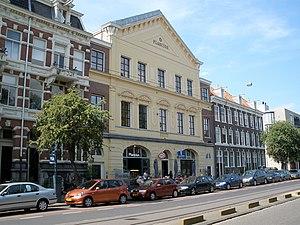
Le musée de la résistance d'Amsterdam est un musée de la ville d'Amsterdam situé dans l'ancien quartier juif du Plantage, en face du zoo de l'Artis. Comme son nom l'indique, il retrace l'histoire de la Résistance de la population néerlandaise durant la Seconde Guerre mondiale, entre le 14 mai 1940 et le 5 mai 1945, dates de l'occupation des Pays-Bas par l'Allemagne nazie.